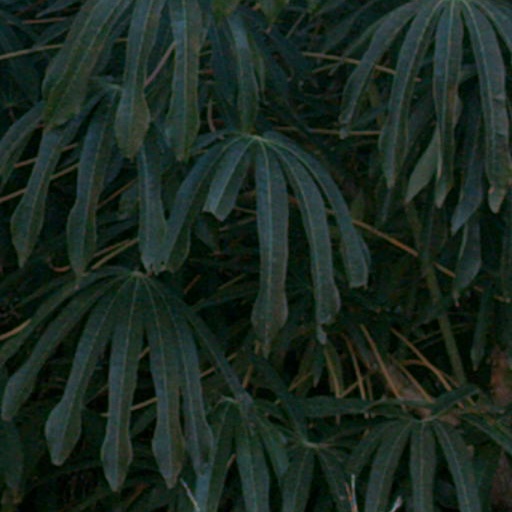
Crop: cassava